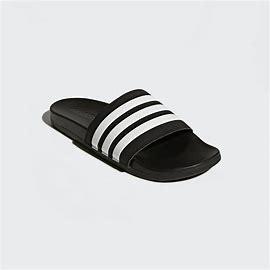
Brand: Adidas
Model: Adilette Comfort